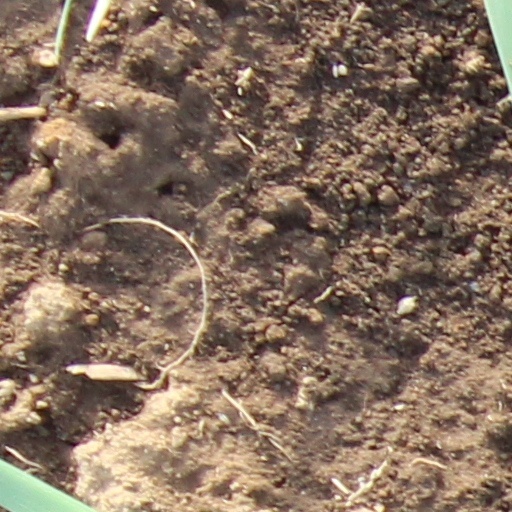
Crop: wheat